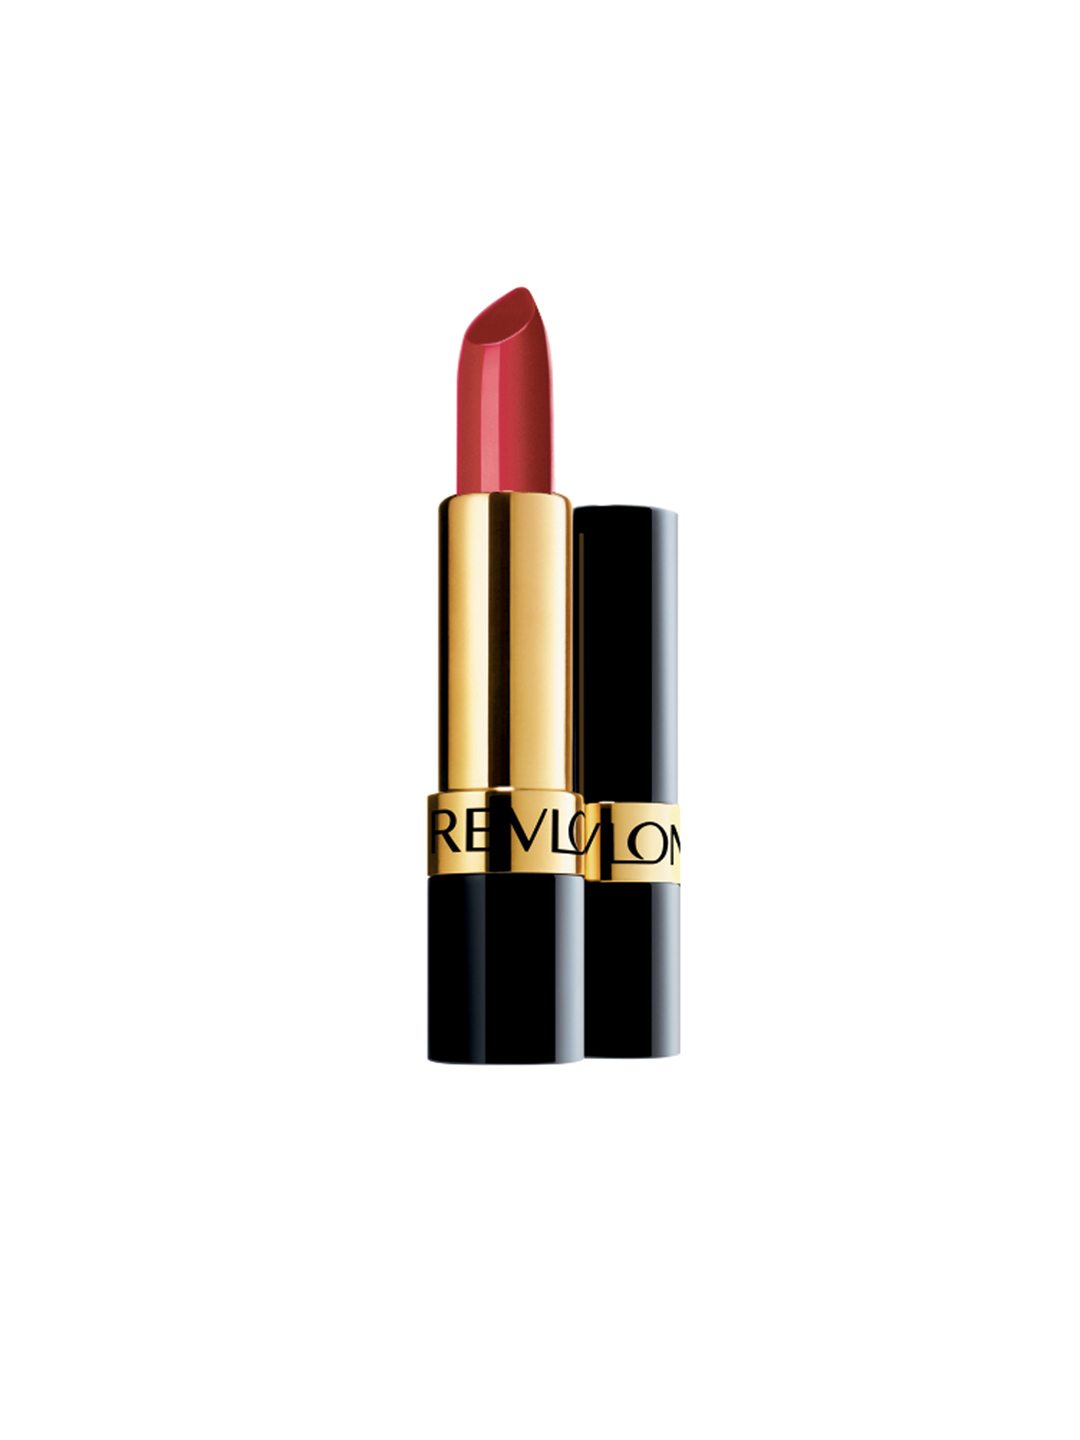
Revlon Kiss Me Coral Super Lustrous Lipstick 750
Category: Personal Care / Lips / Lipstick
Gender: Women
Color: Red
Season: Spring 2017
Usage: Casual